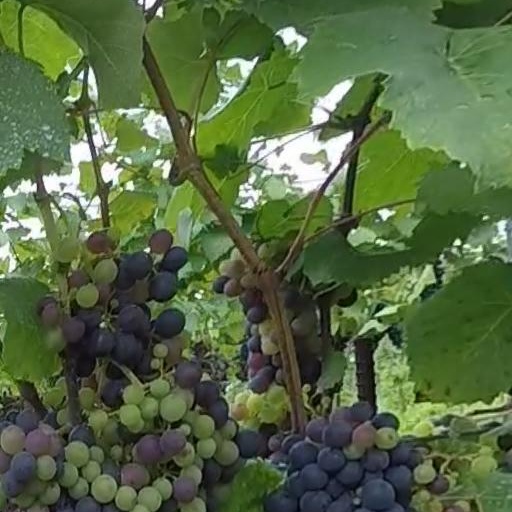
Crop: grape